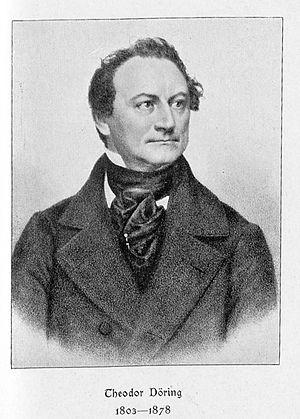
Theodor Döring, né à Varsovie le 9 janvier 1803 et mort à Berlin le 17 août 1878, est un comédien allemand, dépositaire de l'anneau de Iffland entre 1872 et 1878.